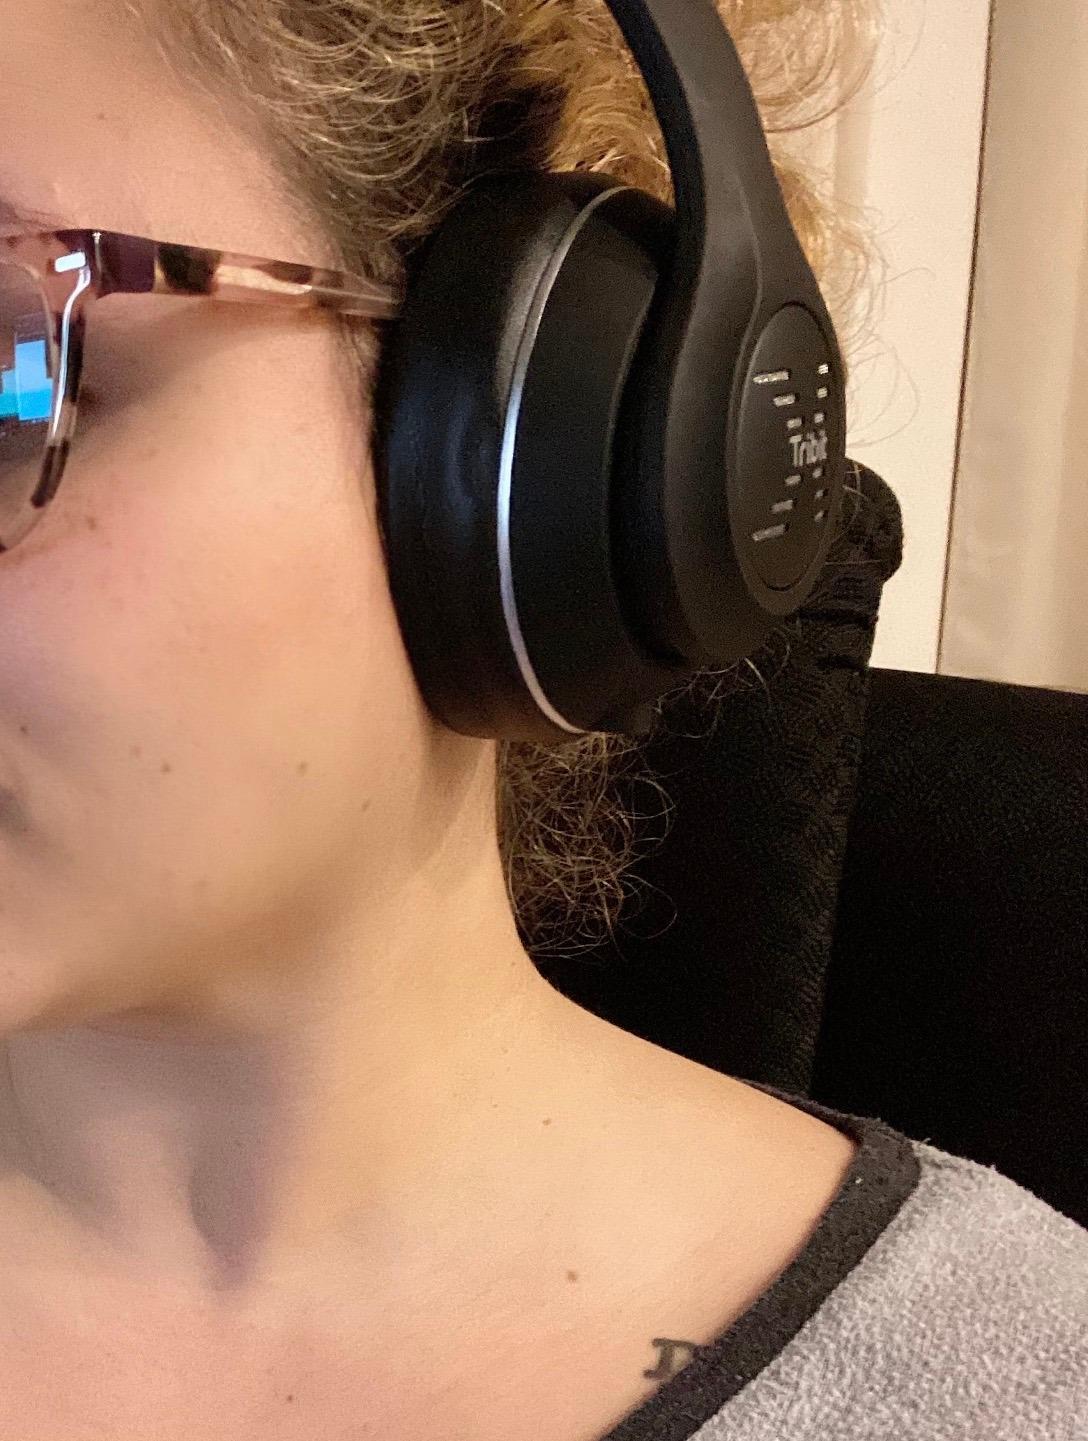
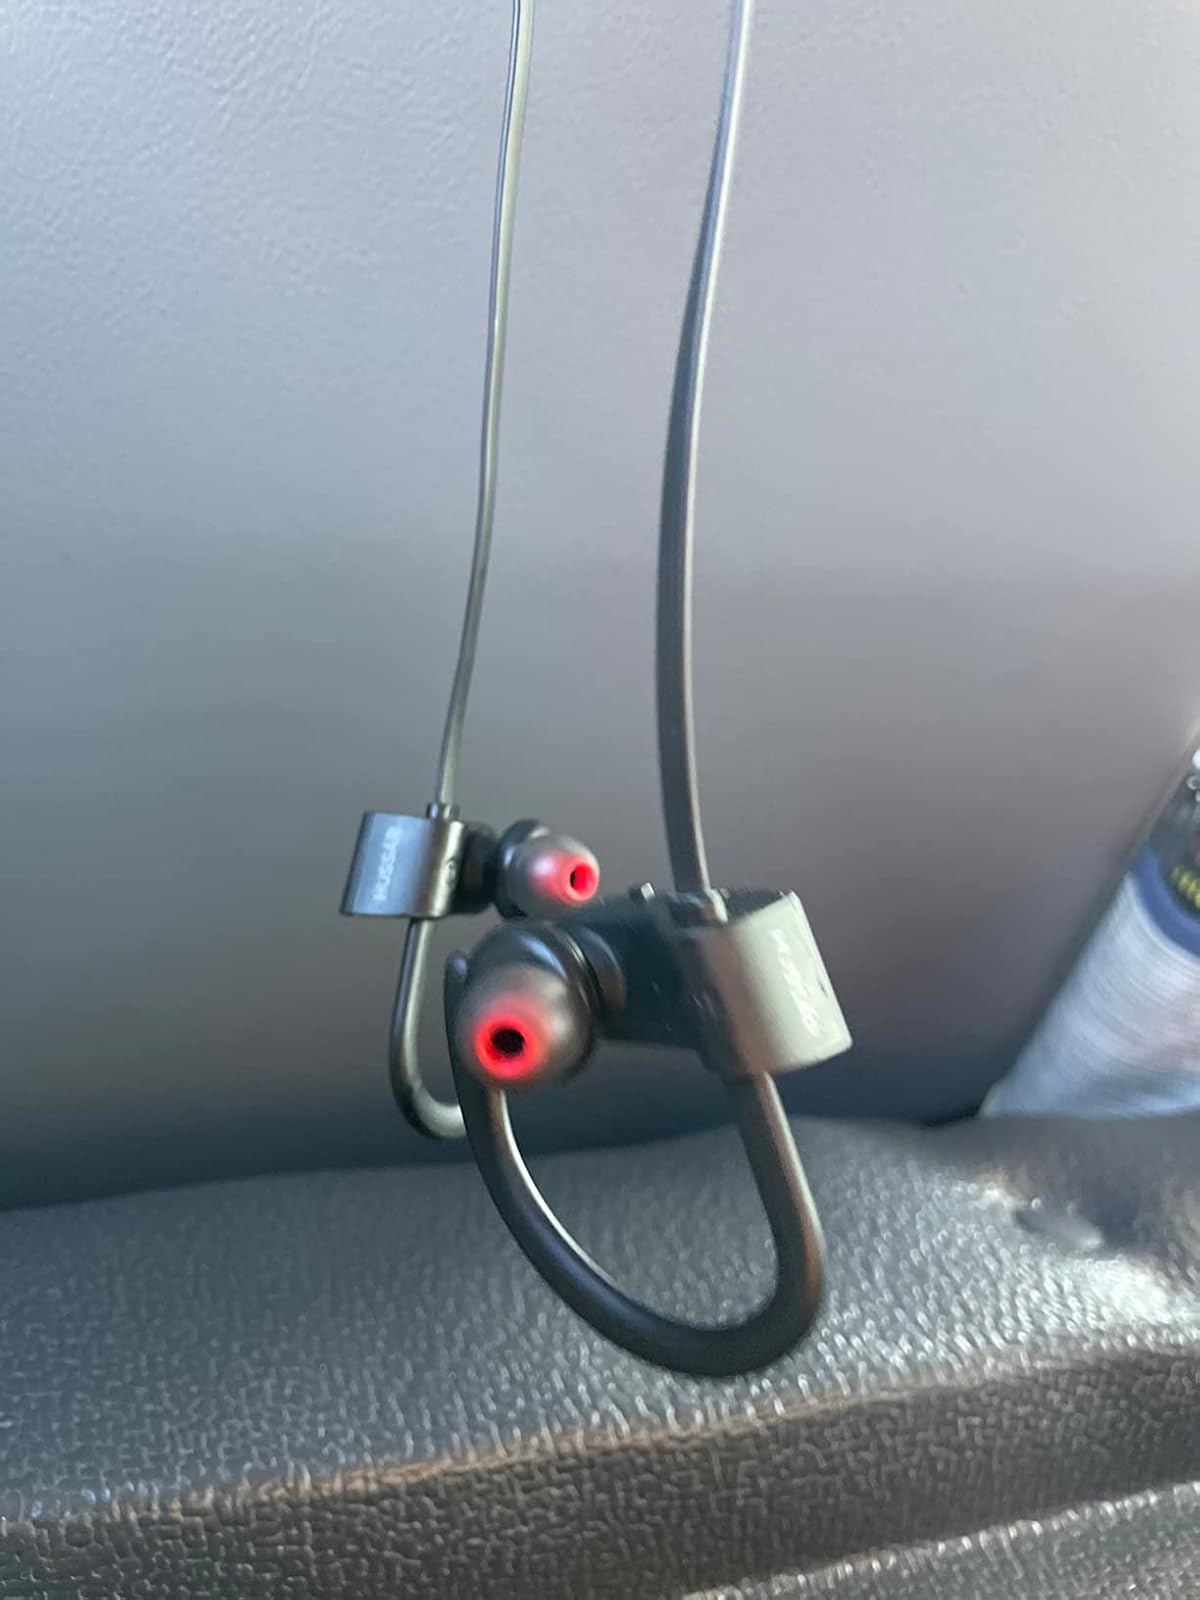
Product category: headphones
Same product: no